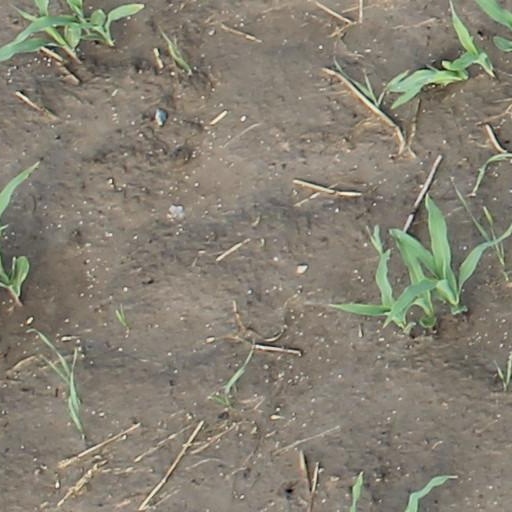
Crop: maize; corn